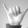
ASL letter: Y